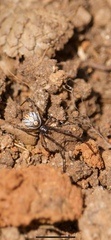
Species: Lactrodectus_hesperus